Nepenthes surigaoensis

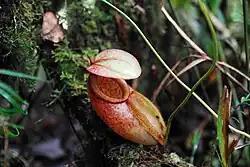
A typical lower pitcher from Mount Masay

Rosette and lower pitchers are typically wholly cylindrical or ellipsoidal, but may be slightly swollen in the basal portion. They can reach 24 cm in height by 9 cm in width, although they are more commonly up to 16 high by 7.5 cm wide. A pair of fringed wings up to 20 mm wide runs down the ventral surface of the pitcher cup, with filaments up to 16 mm long. The peristome is more-or-less cylindrical and up to 2.5 cm wide, becoming broader towards the sides and rear. It bears ribs up to 1.5 mm high and spaced up to 2 mm apart, which terminate in very narrow teeth up to 2.5 mm long. The peristome is elongated into a very short neck at the rear, where the two peristome lobes are typically separated by a gap of several millimetres. Its outer margin is recurved and may be slightly undulate. The pitcher lid or operculum varies in shape from elliptic to ovate and measures up to 8 cm in length by 6 cm in width. It does not bear any appendages on its lower surface. An unbranched spur measuring up to 22 mm in length is inserted near the base of the lid.